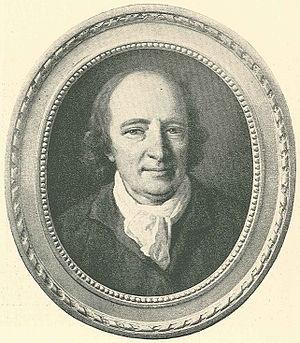
Carl Christoffer Gjörwell, né le 10 février 1731 à Landskrona, mort le 26 août 1811 à Stockholm, est un homme de presse, éditorialiste, bibliothécaire et auteur de psaumes suédois.